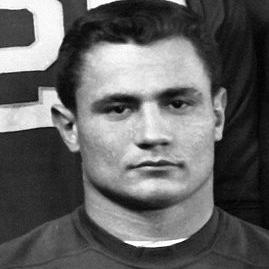
Age: 19